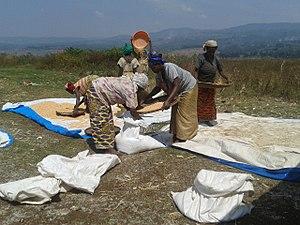
Le Sud-Kivu est une province de la république démocratique du Congo. Elle voisine la province du Nord-Kivu au nord, le Maniema à l'ouest et le Tanganyika au sud. À l'est, elle voisine le Rwanda, le Burundi et la Tanzanie.